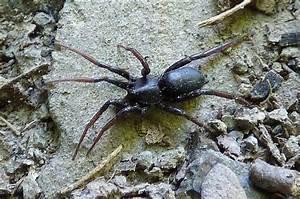
Label: spider